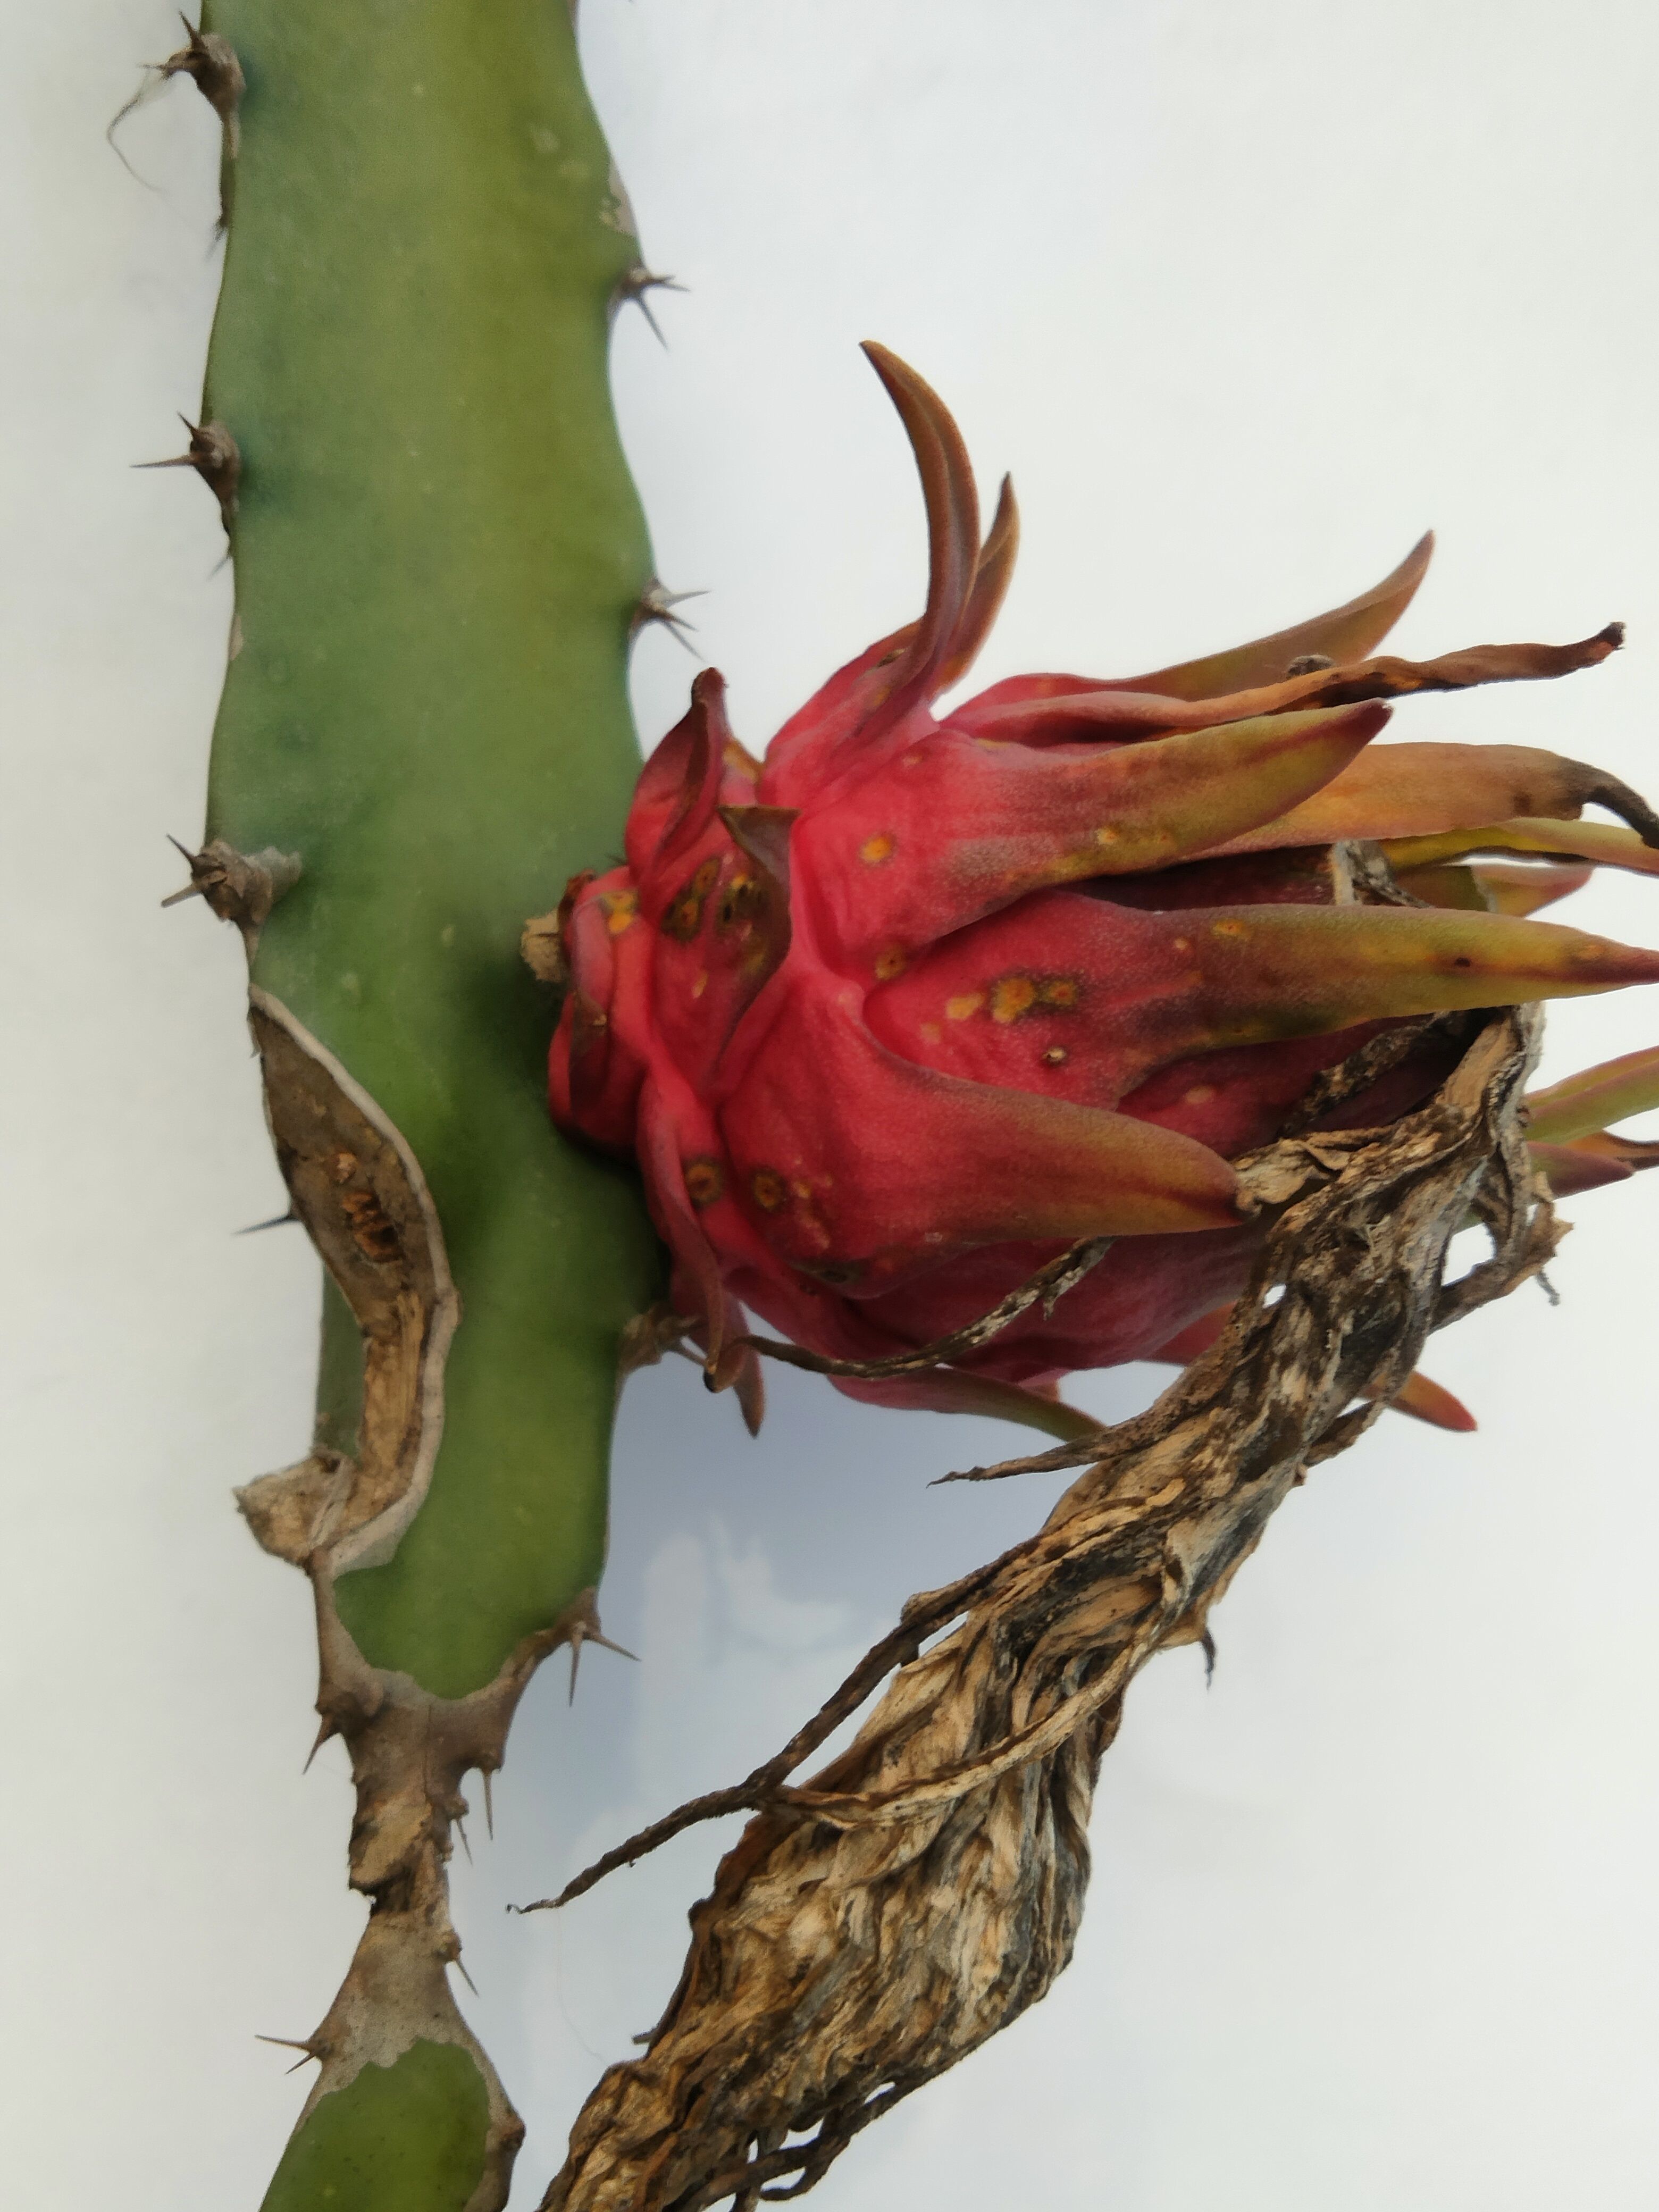
Label: Bad fruit